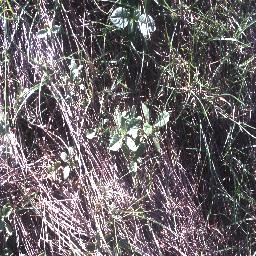
Label: negative